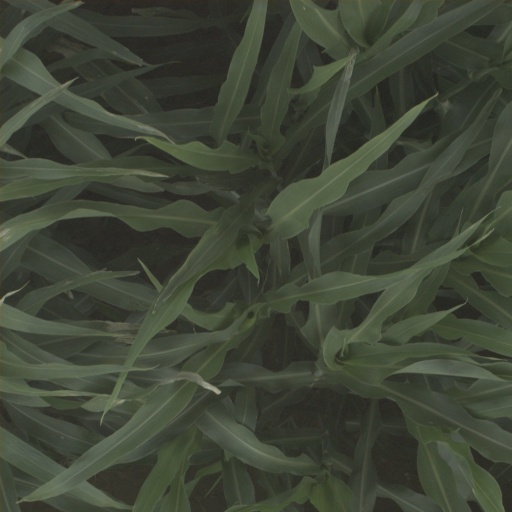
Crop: sorghum